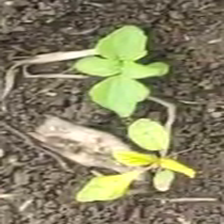
Weed species: Moti_dudhi(Euphorbia_geneculata_L)